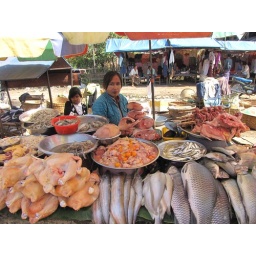
At the street market in Maymyo, Myanmar ~ chicken, fish, assorted guts, shellfish...